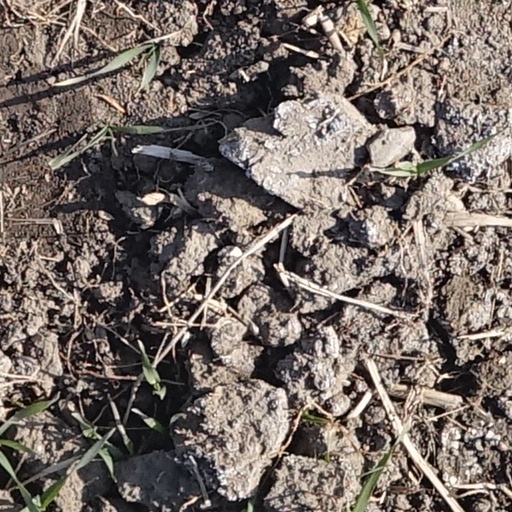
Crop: wheat